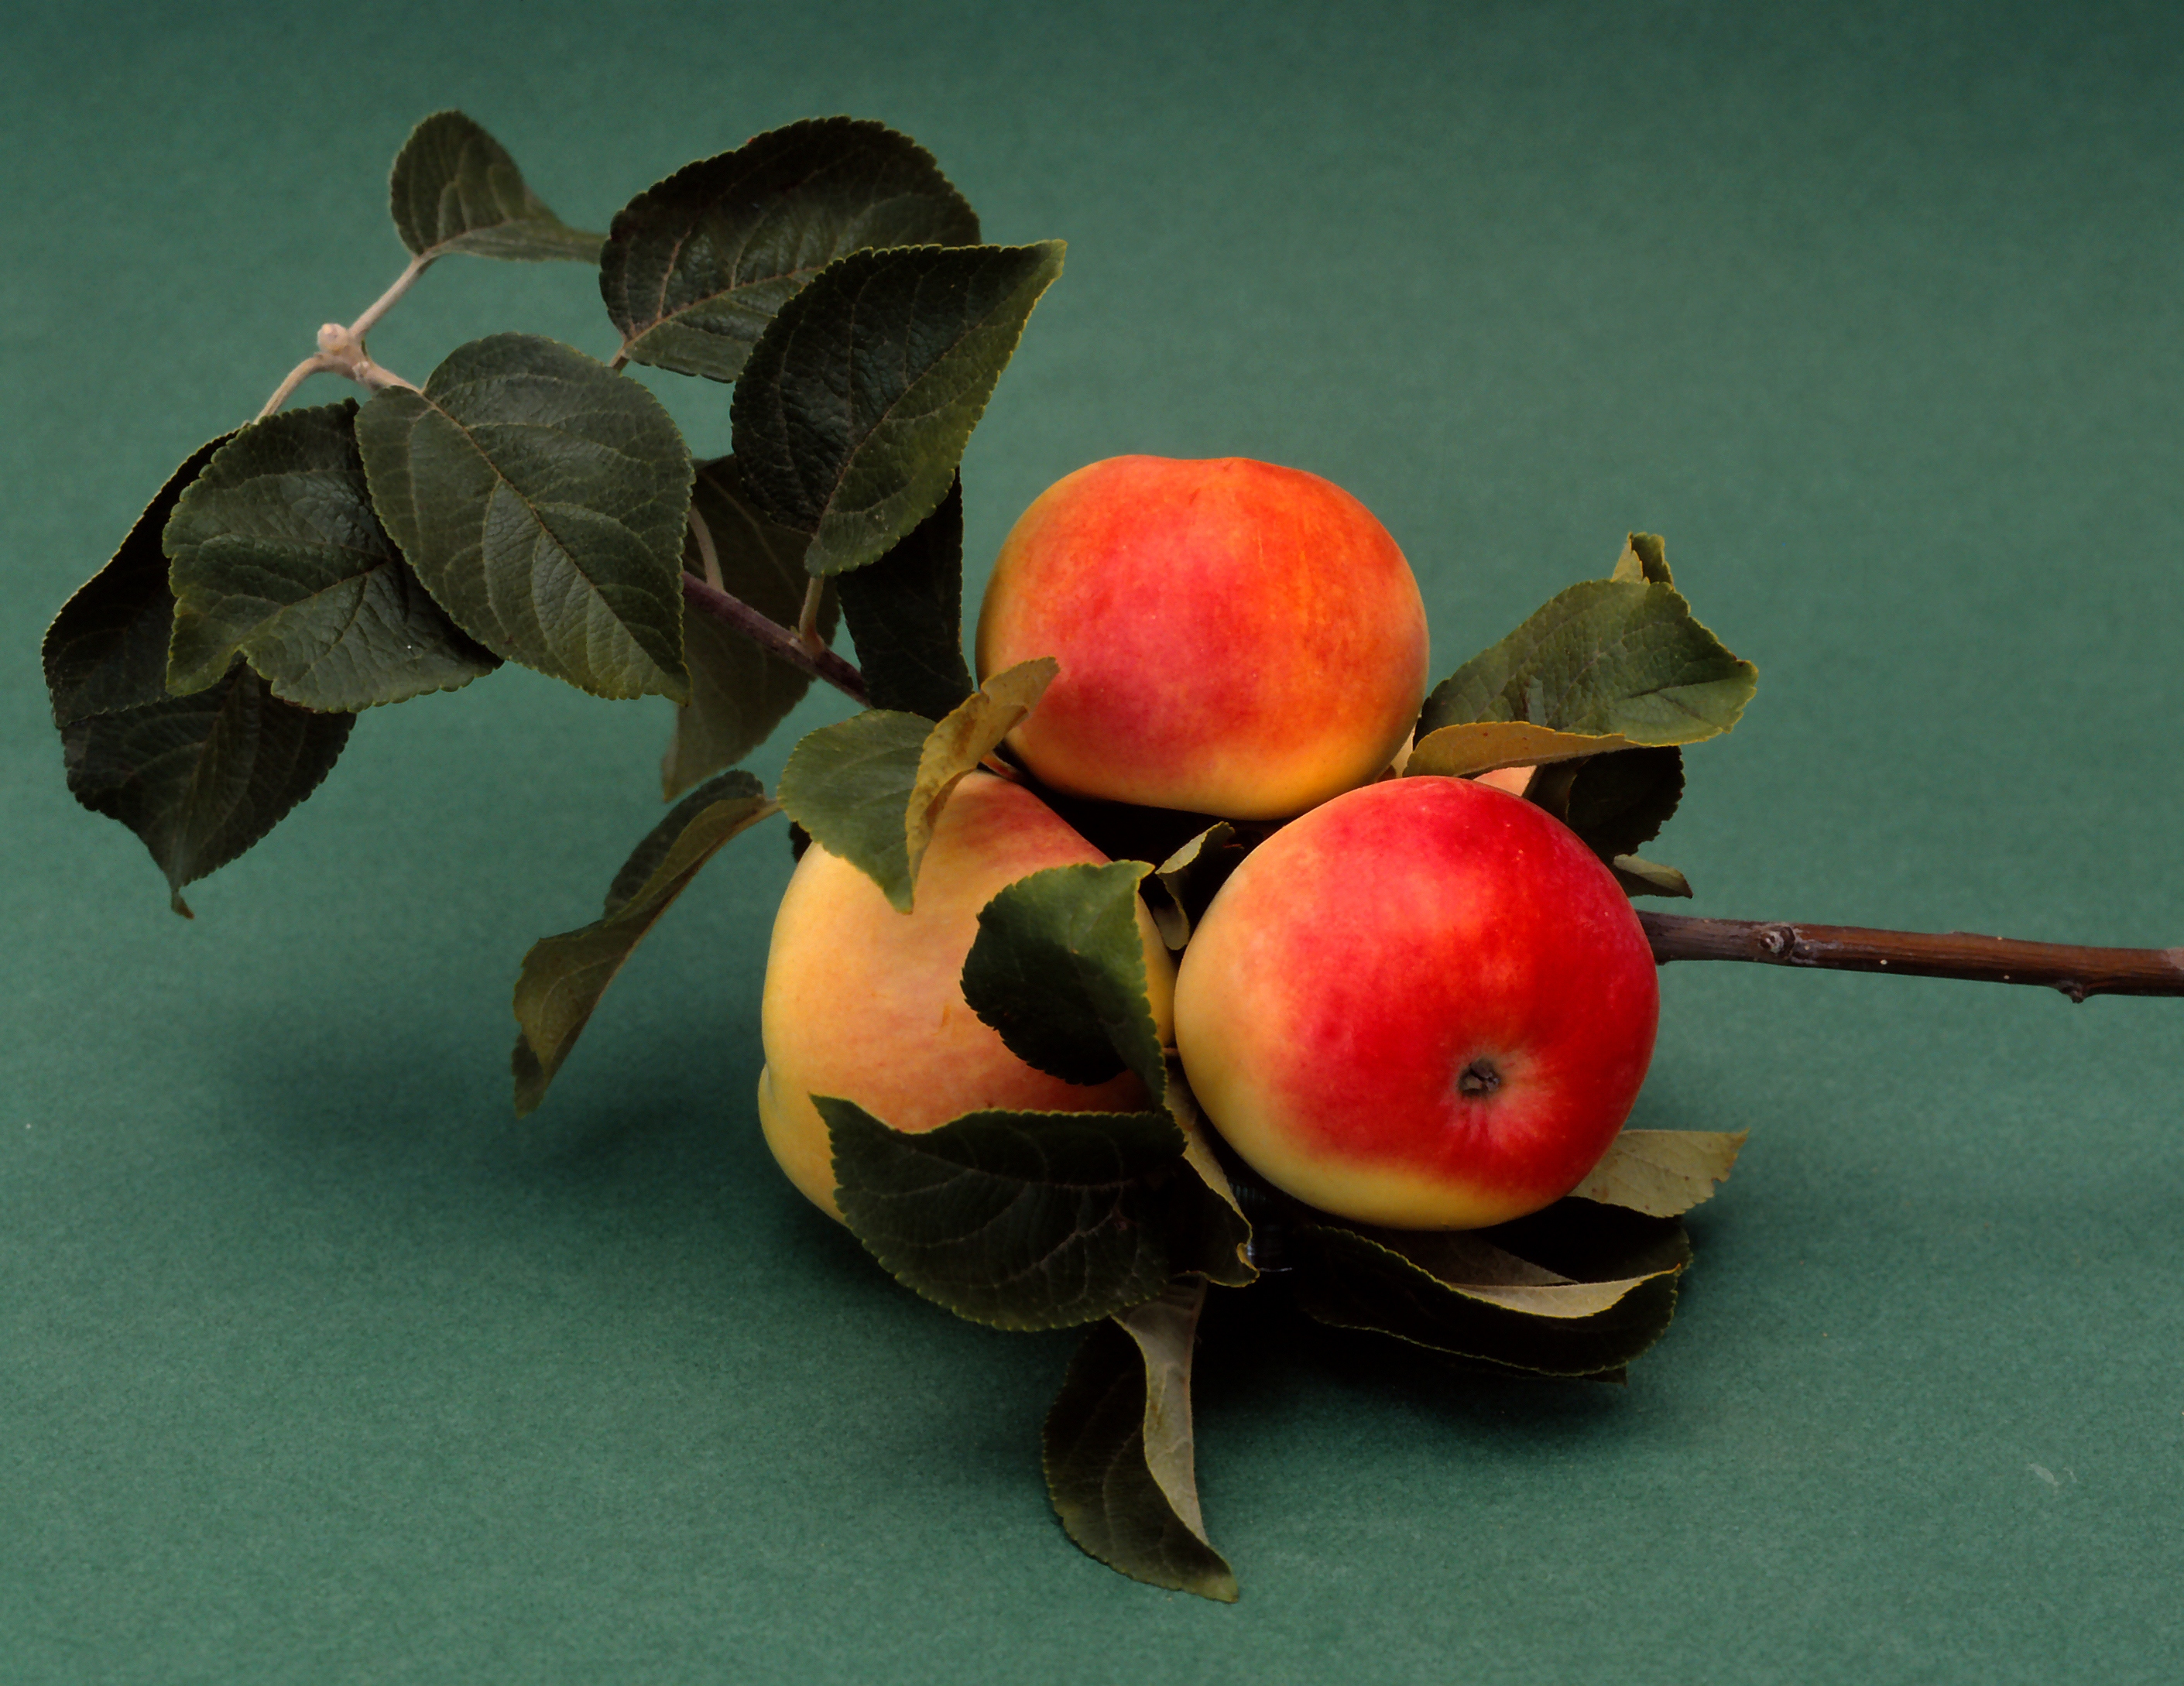
fruits, vegetables, apple, apricot, nature, fruit, still life photography, produce, still life, food